Executive Order 9981

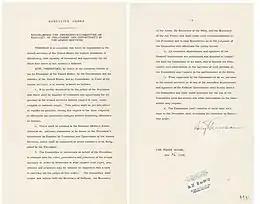
Executive Order 9981

Executive Order 9981 was an executive order issued on July 26, 1948, by President Harry S. Truman. It abolished discrimination "on the basis of race, color, religion or national origin" in the United States Armed Forces. The Order led to the re-integration of the services during the Korean War (1950–1953). It was a crucial event in the post-World War II civil rights movement and a major achievement of Truman's presidency.